Yar's Revenge

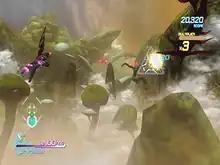
The player character (top left) shoots at enemies using a targeting reticle while flying over the landscape.

"Yar's Revenge" was the first major project from Killspace Entertainment, a studio made up of former Obsidian Entertainment, Pandemic Studios, Red 5 Studios and EA Los Angeles developers. Their primary focus had been on first and third-person action-adventure games with an emphasis on sci-fi and horror, but Killspace pitched the idea of a rail shooter to Atari, who wanted to make something "new and exciting" with the franchise.